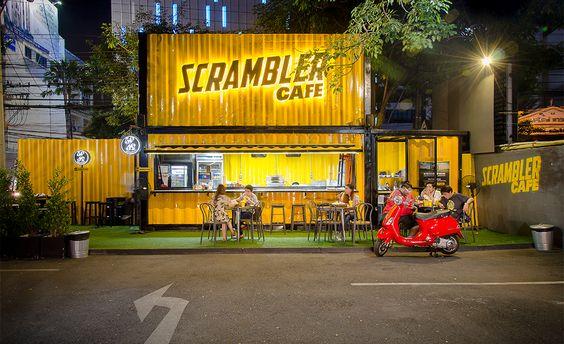
có một chiếc xe máy màu đỏ dựng ở phía trước của quán cà phề